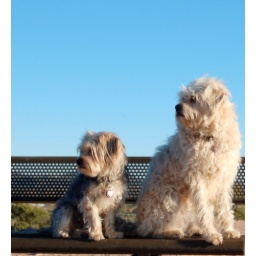
Isabella and Sumo on public bench against blue sky checking out the on-comers.